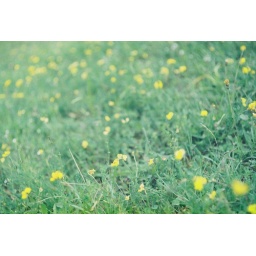
yellow flowers in the grass, like stars in a green sky